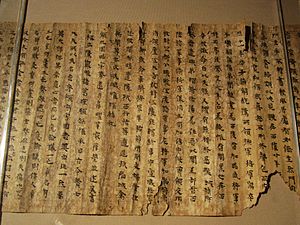
Sanguo Zhi
Fragment fra Sanguo Zhi.
Sanguo Zhi eller "Optegnelser om de Tre Kongeriger" er en kinesisk historisk tekst, der dækker historien for den sene østlige Han-dynasti og De tidlige tre kongedømmers periode. Det er bredt anerkendt som den officielle og autoritative historiske tekst for denne periode. Den er skrevet af Chen Shou i det tredje århundrede, og arbejdet kombinerer de mindre historier af de rivaliserende stater i Cao Wei, Shu Han og østlige Wu i De Tre Kongedømmers periode i en enkelt tekst. Referaterne af tre kongeriger dannede grundlag for den historiske roman "Beretningen om de tre kongedømmer" skrevet af Luo Guanzhong i det 14. århundrede.